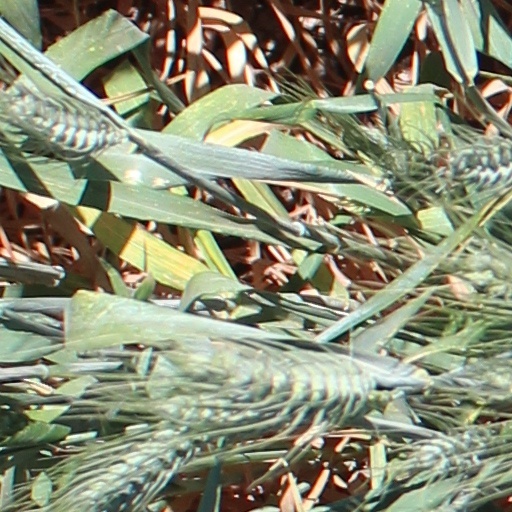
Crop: wheat